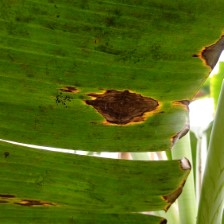
Label: cordana